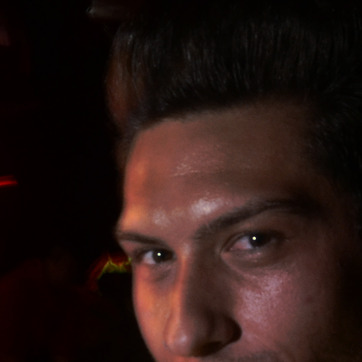
Material: skin